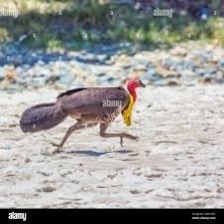
Species: BUSH TURKEY
Scientific name: ALECTURA LATHAMI